Independence or Death (painting)

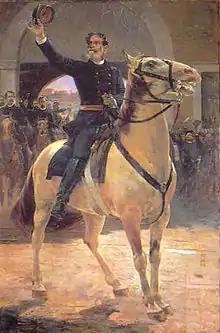
"Retrato de Deodoro da Fonseca", by Henrique Bernardelli, also portrays a proclamation in an idealized manner.

Comparing Américo's painting with "A Proclamação da Independência" by François-René Moreaux, one realizes that the latter includes many more civilians than the Brazilian in his artwork. The characters in Moreaux's painting look at the sky. Consequently, the emperor is portrayed as a figure fulfilling a divine will by proclaiming independence, not as someone with leadership and political abilities, as done by Américo.